Glasgow University Dialectic Society

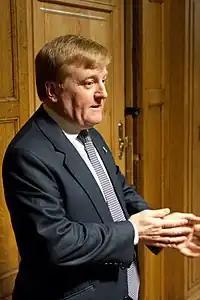
Charles Kennedy at the Honorary President's Debate, February 2009

The management of the society is entrusted to a board elected at the Annual General Meeting (AGM). The Board consists of an Executive of five individuals comprising the President, Vice-President, Honorary Secretary, Honorary Treasurer, and Assistant Honorary Secretary. They are additionally joined on the Board by the Whip Secretary, Publicity Secretary, Macer, Social convenor, Welfare Officer, Charity Officer, Archive Librarian, and up to four Ordinary Board Members, the number of which is determined by the newly elected Executive. Two first-year members are elected to the Board by the end of the first semester of each year. The Convenor of Debates of the Glasgow University Union and the Society's immediate past President are "Ex Officio" members of the Board.